James De Ville

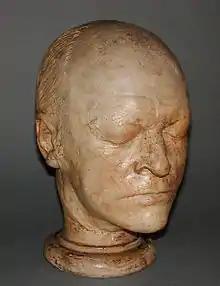
Life-mask of William Blake, plaster cast by James De Ville 1823 (Fitzwilliam Museum, Cambridge)

In the period 1823 to 1826, De Ville showed busts at the Royal Academy. His sitters included Harford Jones-Brydges.